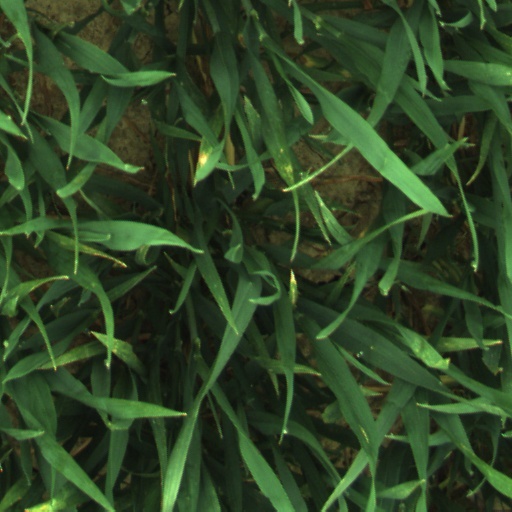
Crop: wheat